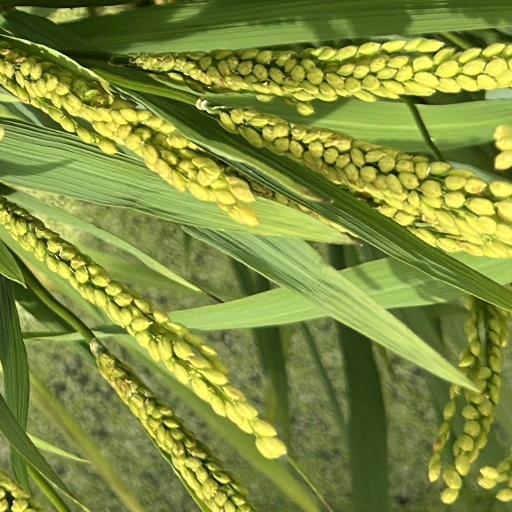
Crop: rice